Aleksander Krzyżanowski

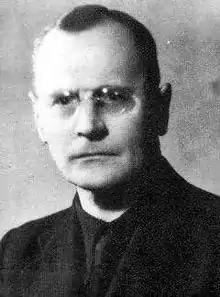

Aleksander Krzyżanowski "nom de guerre" "Wilk" (18 February 1895 – 29 September 1951) was an artillery colonel of the Polish Army, officer of the Service for Poland's Victory, Union of Armed Struggle, commander of the Vilnius District of the Home Army, political prisoner of the Stalinist period. In 1994 he was posthumously promoted to the rank of brigade general.